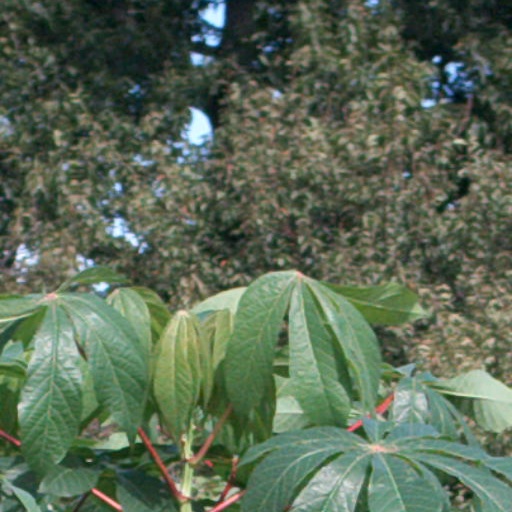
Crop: cassava